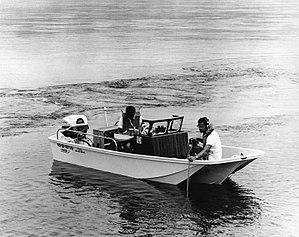
Dans le cadre d’études visant à déterminer les effets des rejets d’eau réchauffée (par le système de refroidissement de réacteurs nucléaires) sur les poissons migrateurs, le Pacific Northwest Laboratory et le Seattle Biological Laboratory du US Bureau of Commercial Fisheries ont utilisé des ""détecteurs (sonores)"" pour suivre le saumon et la truite dans le fleuve Columbia dans la zone des rejets d’eau de refroidissement du réacteur de production du Complexe nucléaire de Hanford de l’AEC."
Le refroidissement à eau est une branche du refroidissement liquide ayant pour particularité d’utiliser l’eau comme liquide caloporteur. C’est un système de refroidissement largement répandu dans l’industrie automobile et la production d’énergie. Plus récemment, le refroidissement à eau a fait son apparition dans le secteur de la micro-informatique pour pallier les inconvénients du refroidissement à air.
Pacific Northwest National Laboratory est l'un des laboratoires nationaux du département de l'Énergie des États-Unis, basé à Richland dans l'État de Washington.